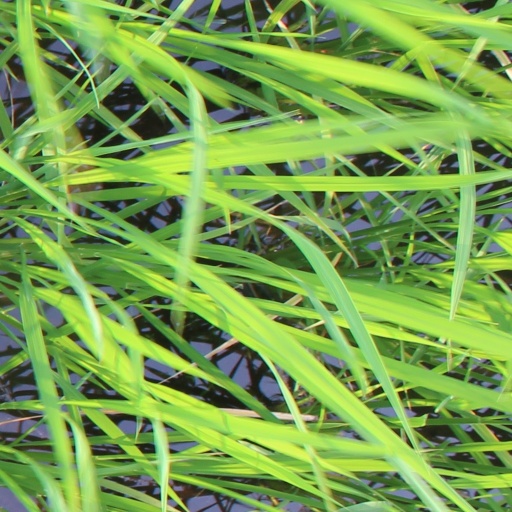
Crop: rice